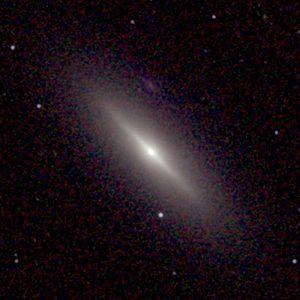
Galaxie NGC 3115 Español: Galaxia NGC 3115 Italiano: Galassia NGC 3115